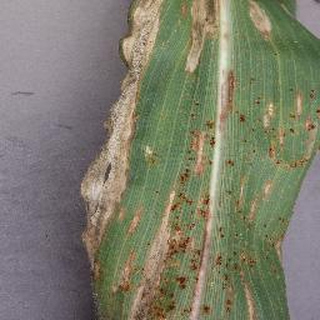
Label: corn_northern_leaf_blight